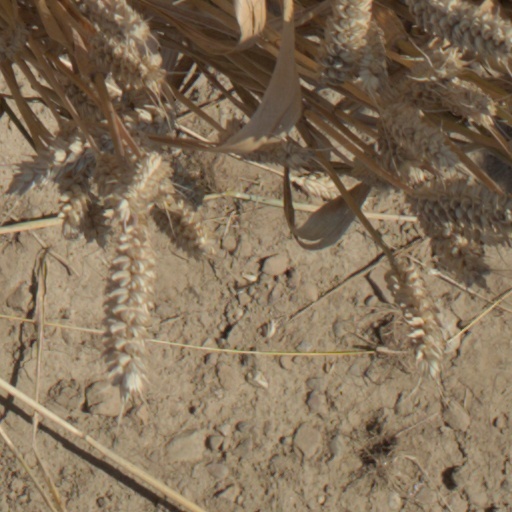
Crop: wheat